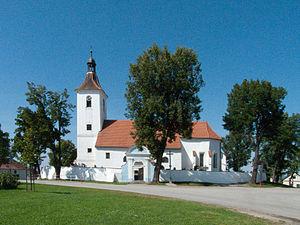
Pištín est une commune du district de České Budějovice, dans la région de Bohême-du-Sud, en République tchèque. Sa population s'élevait à 656 habitants en 2020.